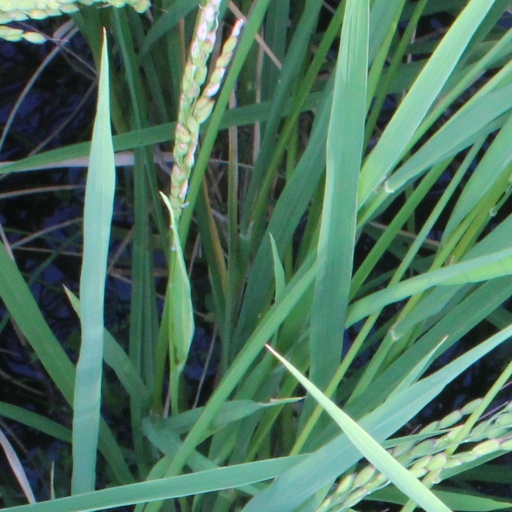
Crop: rice